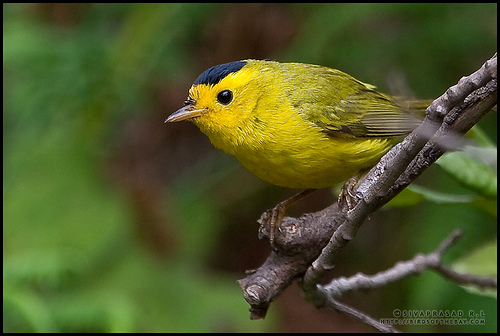
a small yellow bodied bird with black and yellow wings. it has a black patch on top of its head with black eyes.
this is a yellow bird with a black crown and grey wings.
a small bird with black crown and yellow breast and side and the bill is short and pointed
this small yellow bird has a blue patch on its head ,with a short off yellow beak.
this small bird has a body and wings that are a pale green color that transitions to a bright yellow breast and head and a striking black patch of feathers at the crown.
this is a small, yellow bird with black eyes, a black patch on the crown, and a small bill.
this bird is yellow and black in color, with a brown beak.
this particular bird has a belly that is yellow and has a black nope
this bird has wings that are yellow and has a black crown
this bird is yellow and black in color, and has a brown beak.
Species: Wilson Warbler